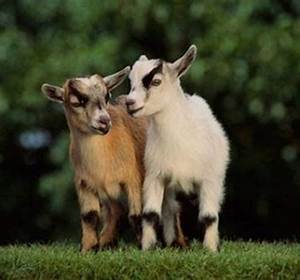
Label: pecora